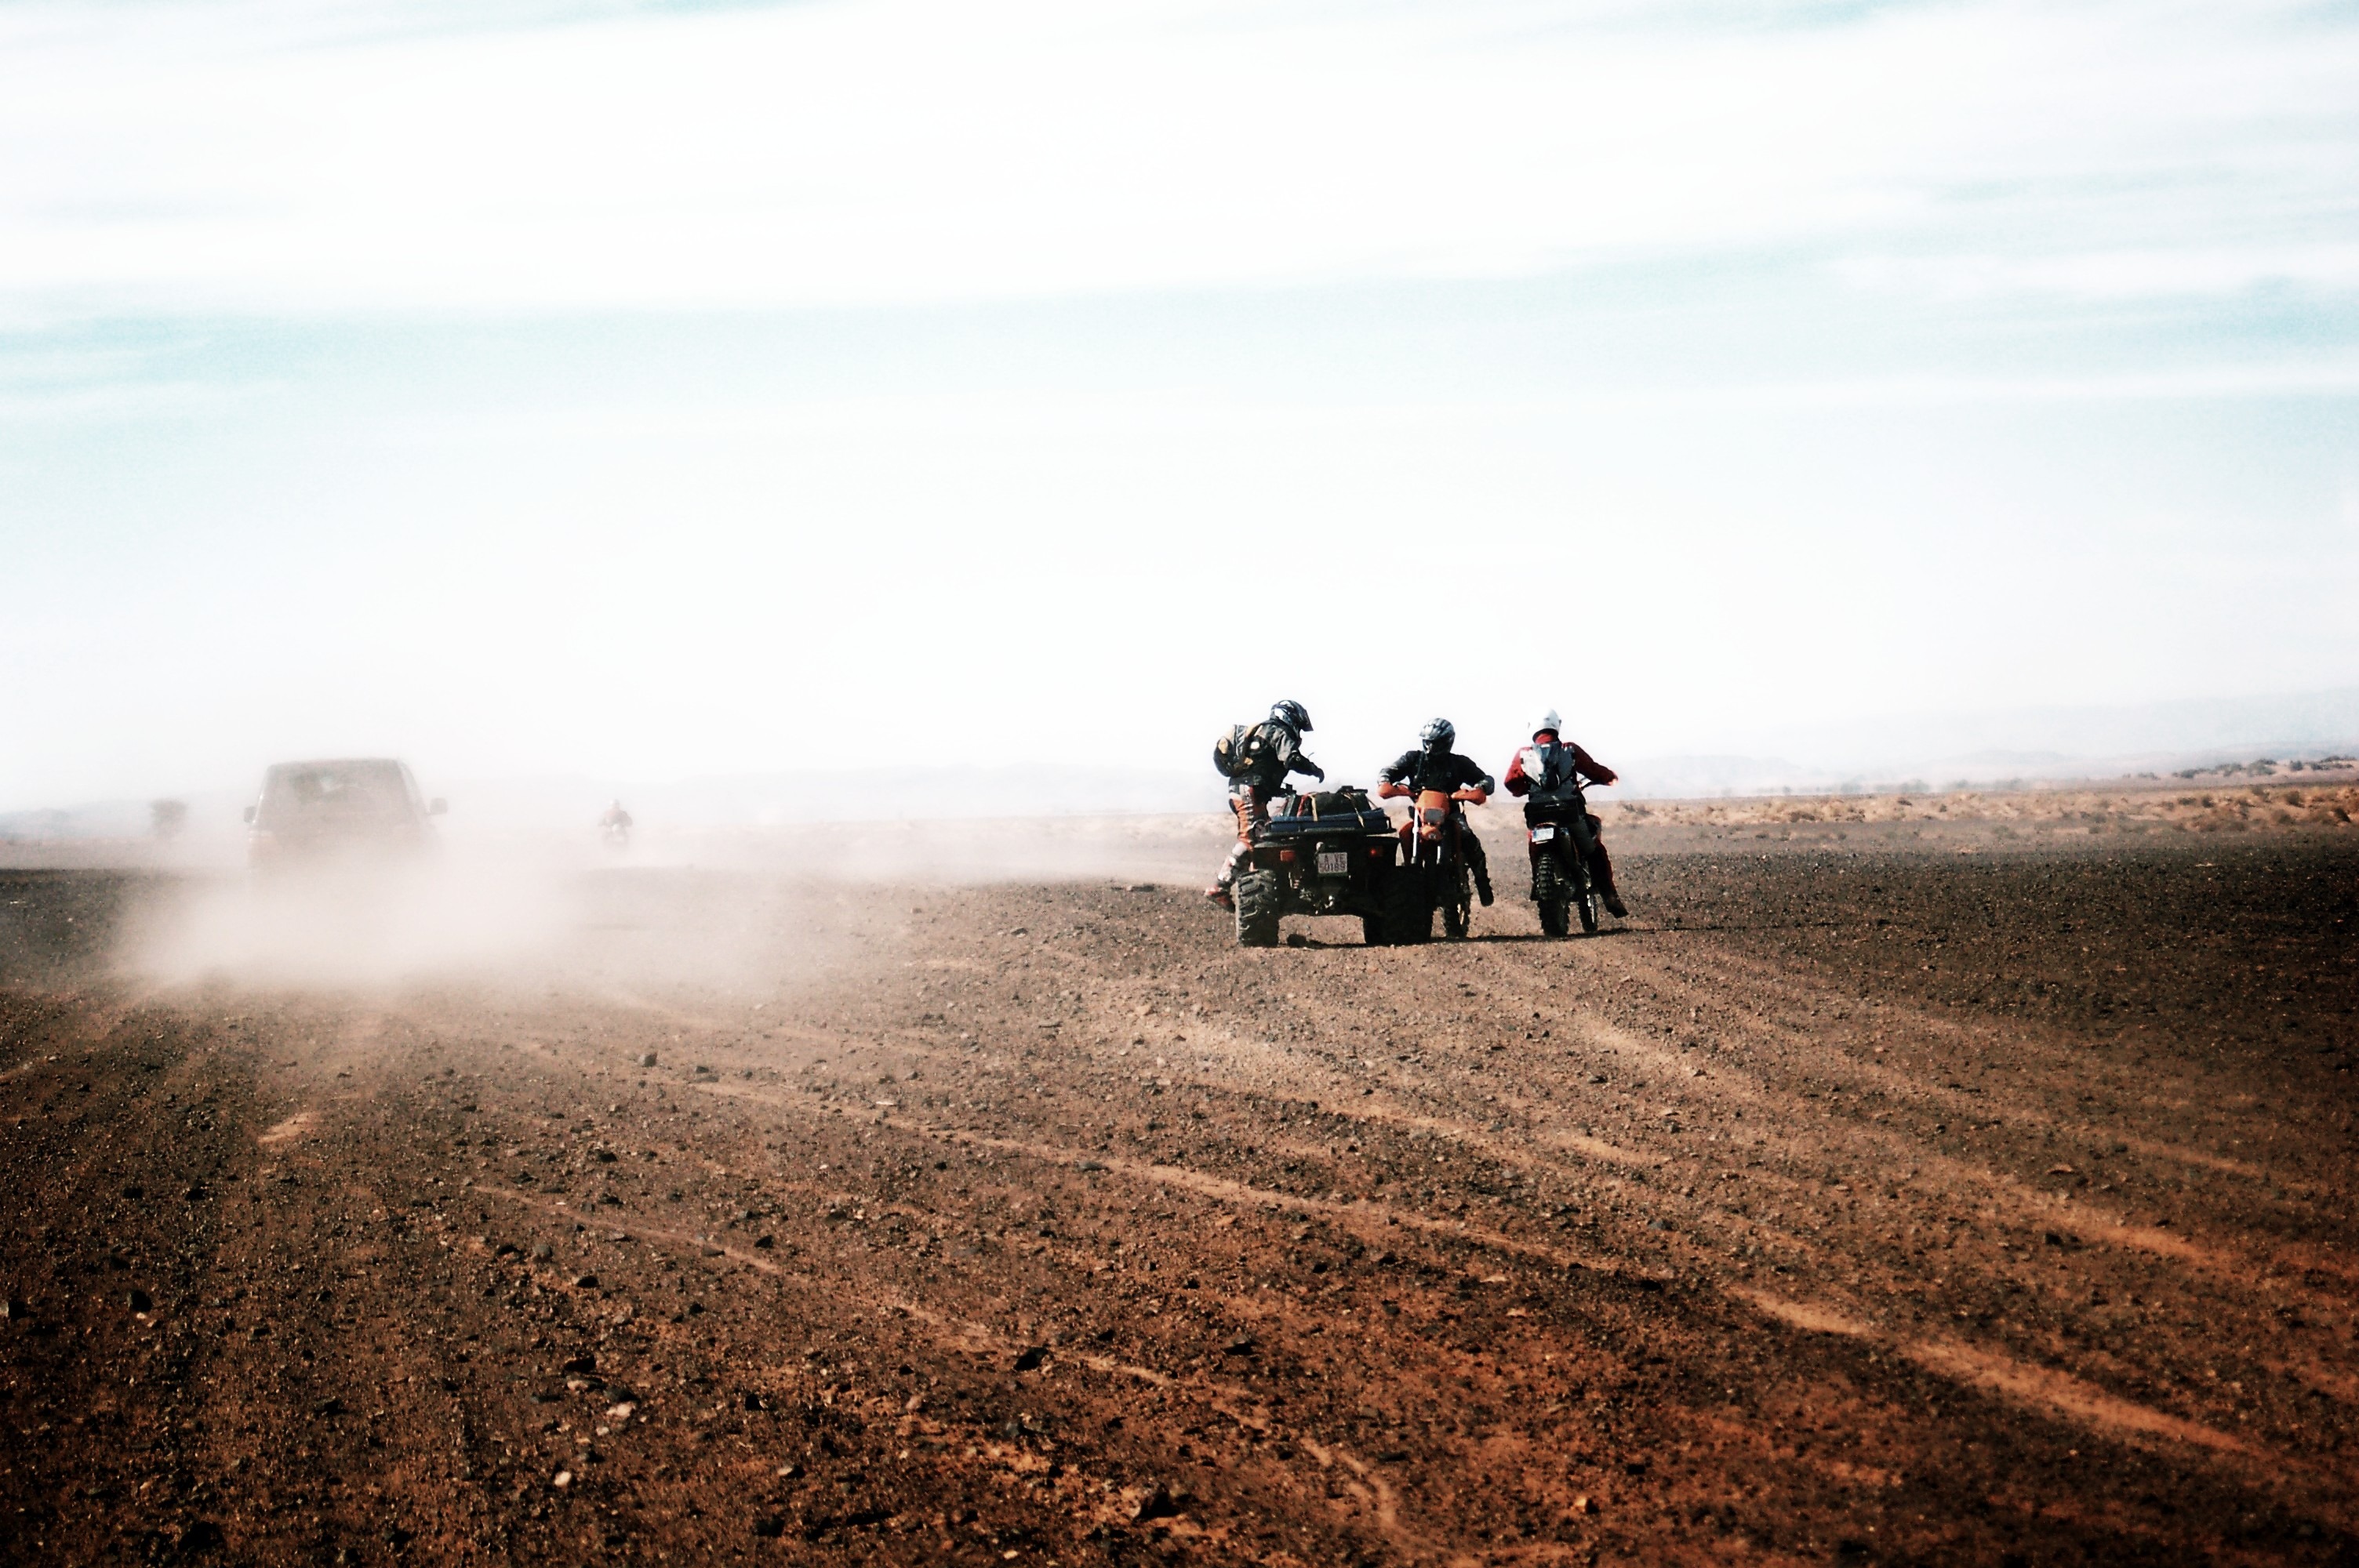
landscape, sand, sport, morning, desert, motorcycle, motocross, africa, soil, speed, outdoors, competition, dunes, moto, earth, sports, engine, morocco, screenshot, career, natural environment, atmospheric phenomenon, restlessness